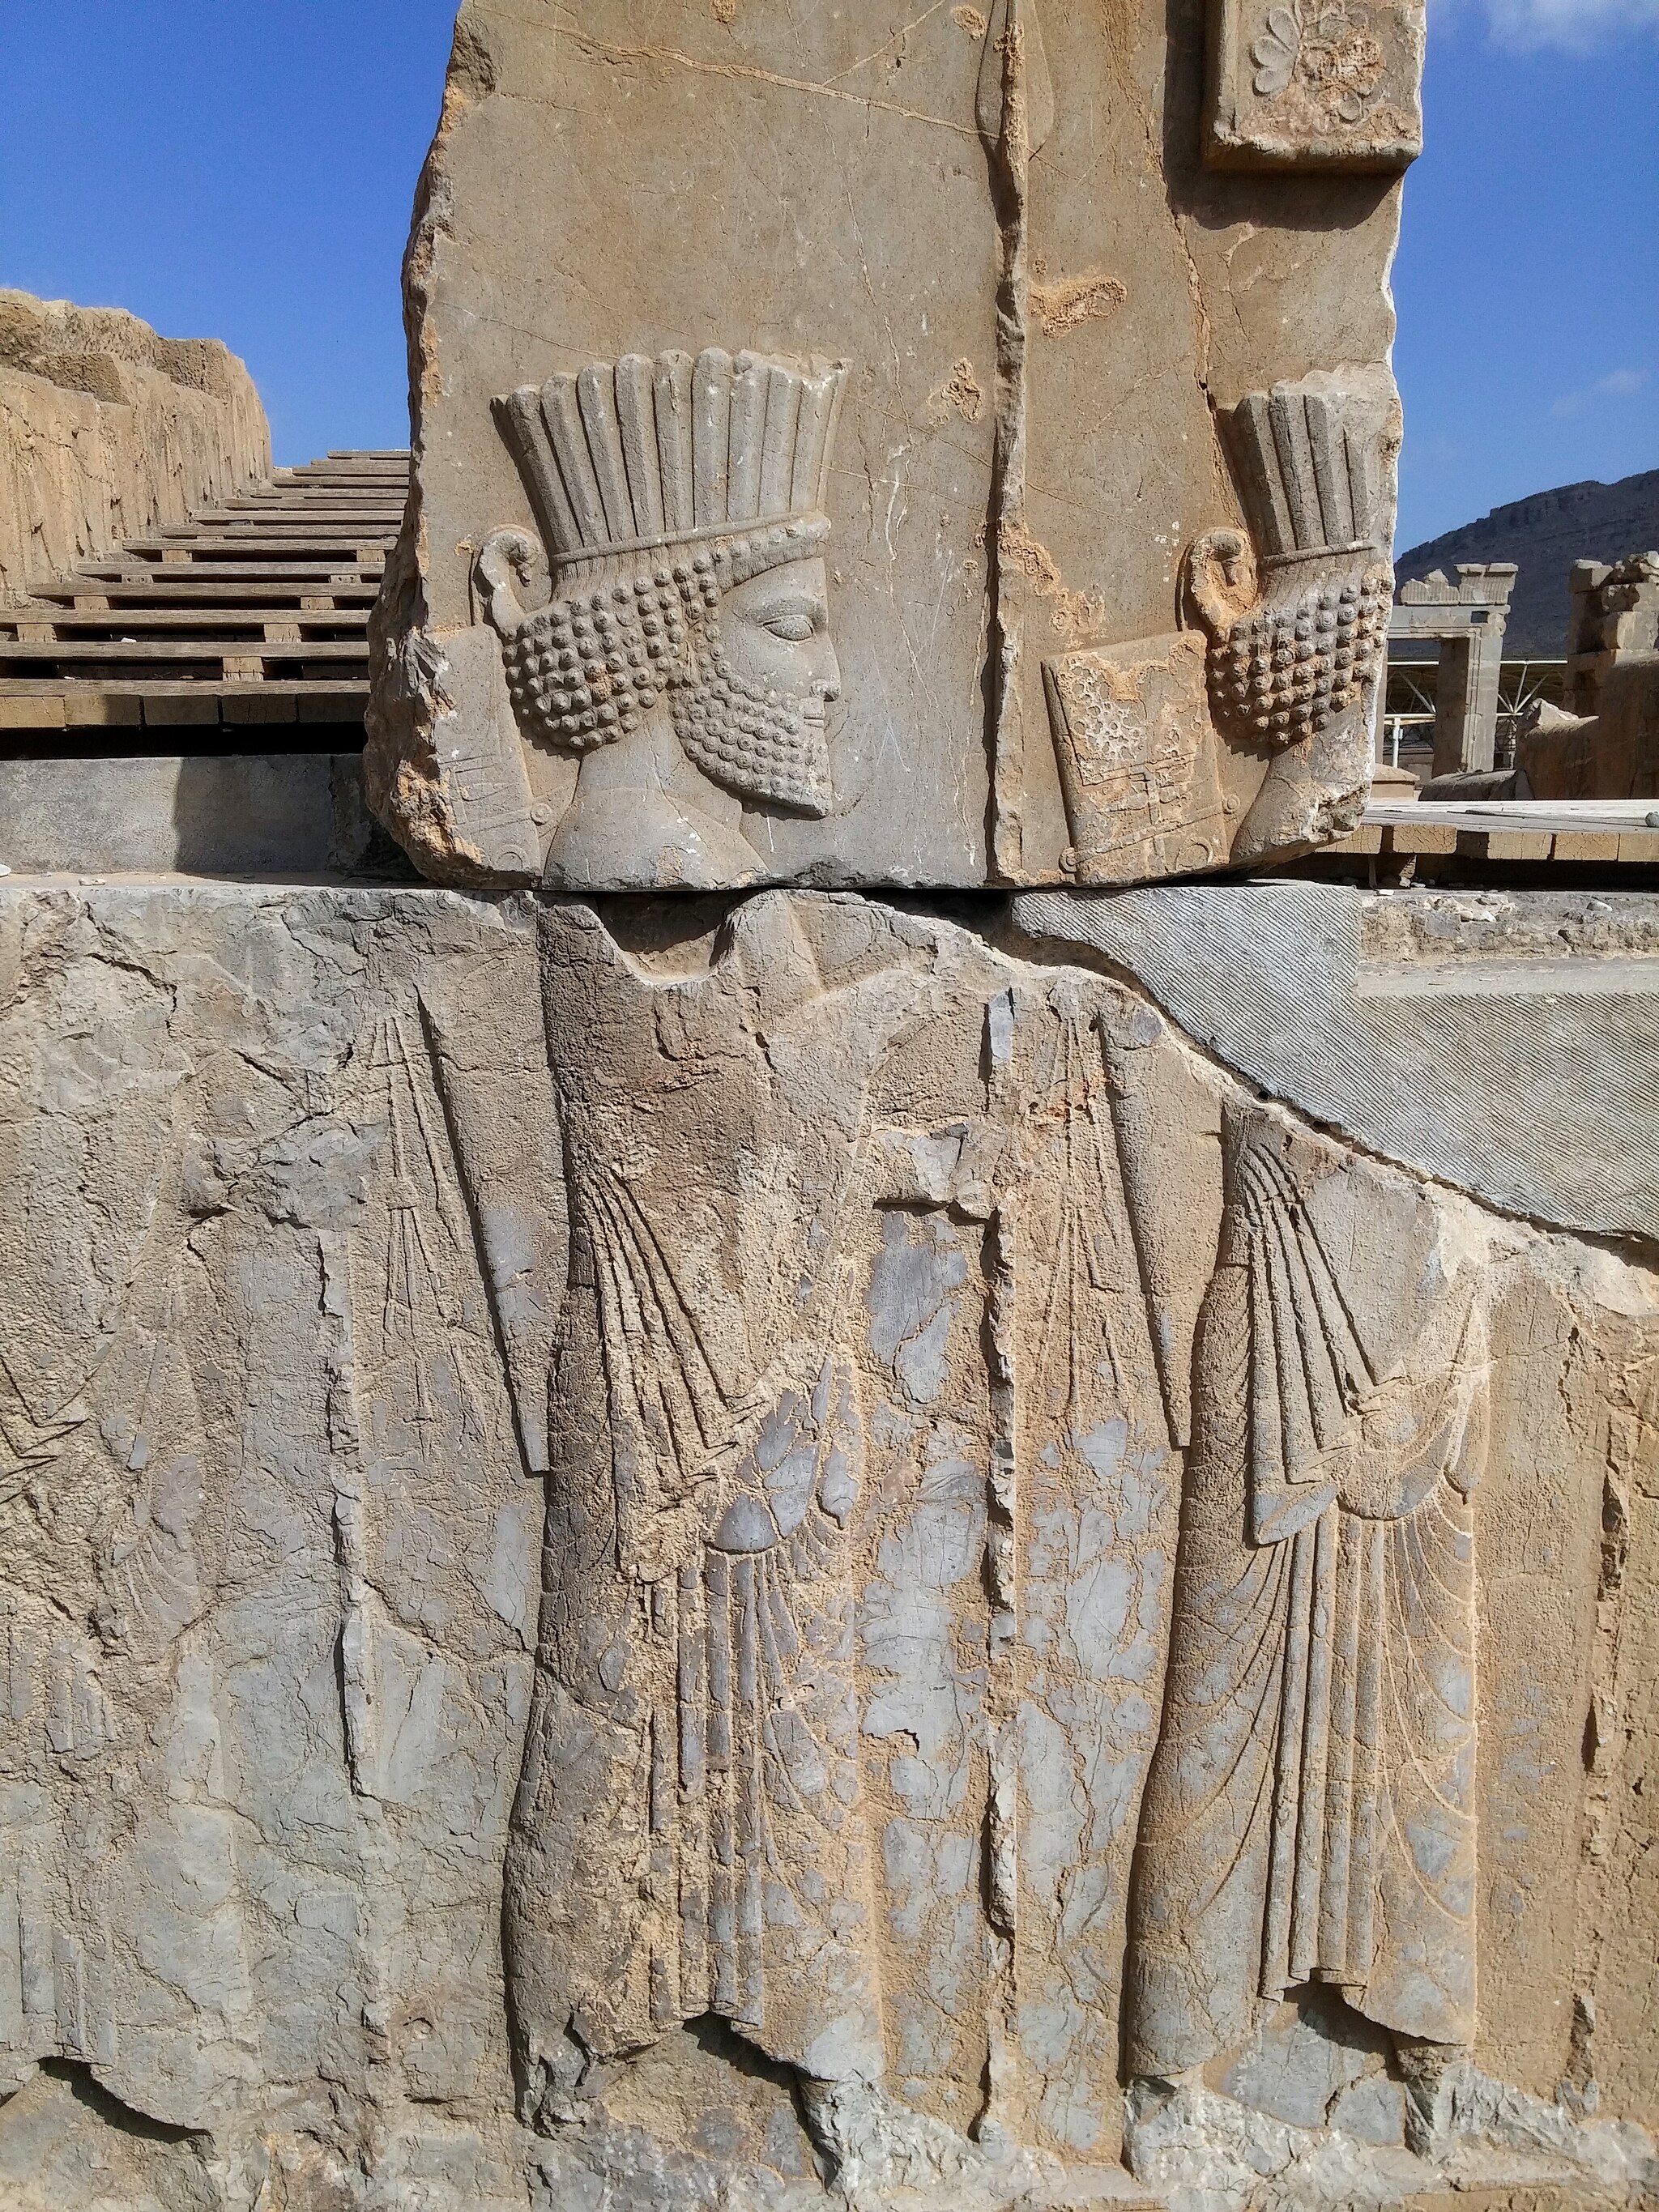
Title: A rock-face relief of Persian soldiers
Description: A rock-face relief of Persian soldiers_ Sahand Ace
Date: 2016-04-08
Categories: Self-published work, Reliefs of Achaemenid warriors in Persepolis, 2016 in Persepolis, Hadish stairs of Persepolis